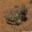
Label: frog